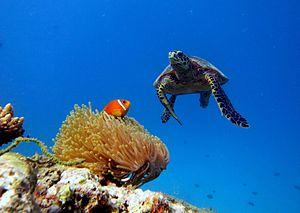
Une tortue imbriquée et un poisson-clown des Maldives dans son anémone magnifique, à l'atoll de Baa (Maldives).
L'atoll de Baa est un archipel circulaire des Maldives situé dans la division administrative du même nom, et comprenant géographiquement la moitié sud de l'atoll Maalhosmadulu.
Les Maldives, en forme longue la république des Maldives, est un pays d'Asie du Sud composé de 1 199 îles, dont 202 habitées, situé au sud-ouest du sous-continent indien. Une distance de 608 km sépare Malé, la capitale, de Thiruvananthapuram, en Inde. La superficie des terres émergées est de 298 km² sur les 21 372,72 km² de superficie totale du pays, lagons inclus.
Landaa Giraavaru est une île des Maldives située dans l'atoll Maalhosmadulu Sud, dans la subdivision de Baa. Accueillant un complexe hôtelier de luxe Four Seasons depuis 2006, elle constitue une des nombreuses îles-hôtels des Maldives.
Baa est une subdivision des Maldives composée de la totalité de l'atoll Goidhoo et de l'atoll Maalhosmadulu Sud.